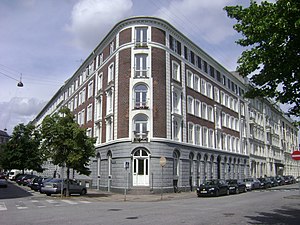
Cort Adelers Gade / Historie og bebyggelse
Cort Adelers Gade 9 / Havnegade 43 med afrundet hjørne og hvide lisener.
Cort Adelers Gade er en gade i Indre By i København, der går fra Holbergsgade til Havnegade. Gaden er hovedsageligt bebygget med etageejendomme. Den er opkaldt efter generaladmiral Cort Adeler